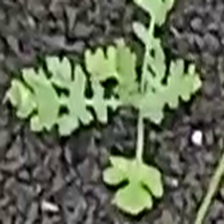
Weed species: Gajar_gavat_(Parthenium hysterophorus)